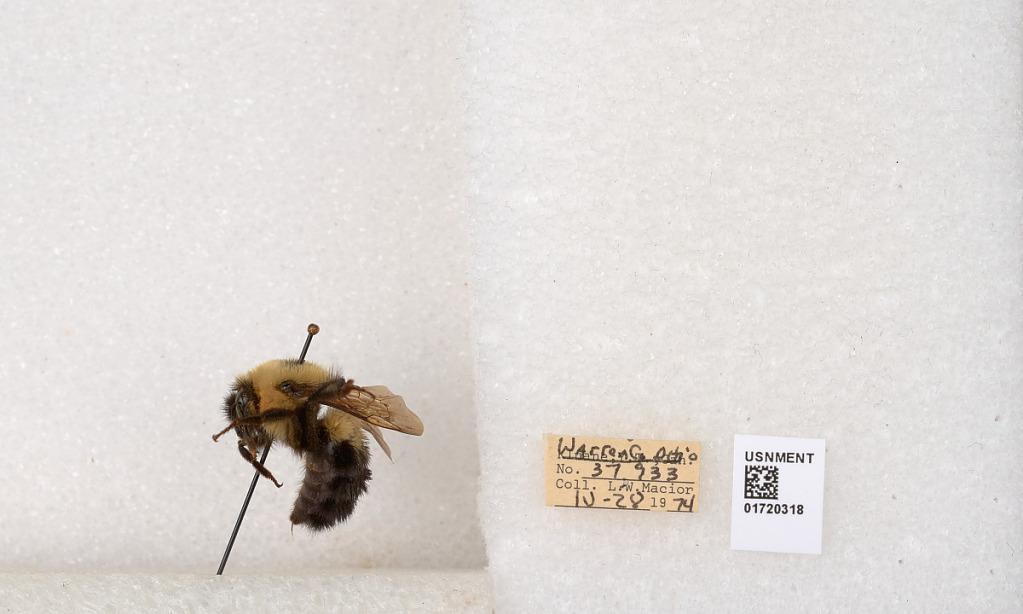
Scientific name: Bombus bimaculatus Cresson
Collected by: L. Macior
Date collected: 1974-4-28
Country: United States
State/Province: Ohio
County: Warren
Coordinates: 39.4276, -84.1668